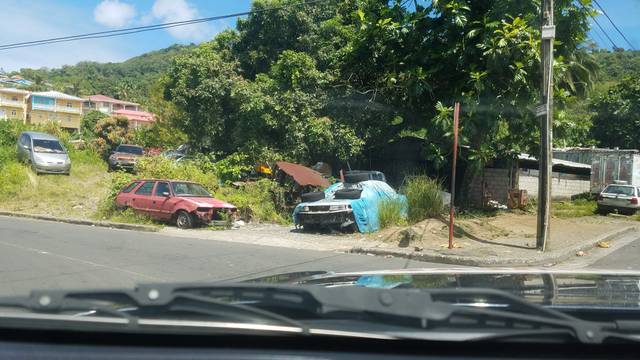
Region: Saint Lucia
Coordinates: 14.003, -60.983